Mist Mountain Formation

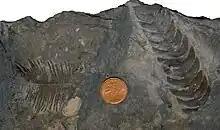
Fossilized leaves of a cycadophyte (left) and a fern (right) from the Mist Mountain Formation at an open-pit coal mine near Sparwood.

Plant fossils from the Mist Mountain Formation include remains of ferns, cycads, cycadeoids, ginkgos, and extinct conifers. No remains of flowering plants have been reported. Indeterminate fossil ornithischian tracks are also known from the formation. None of the fossils are sufficiently time-sensitive to date the formation precisely.